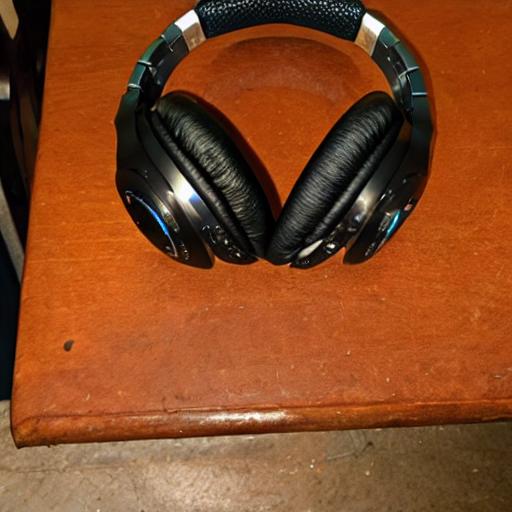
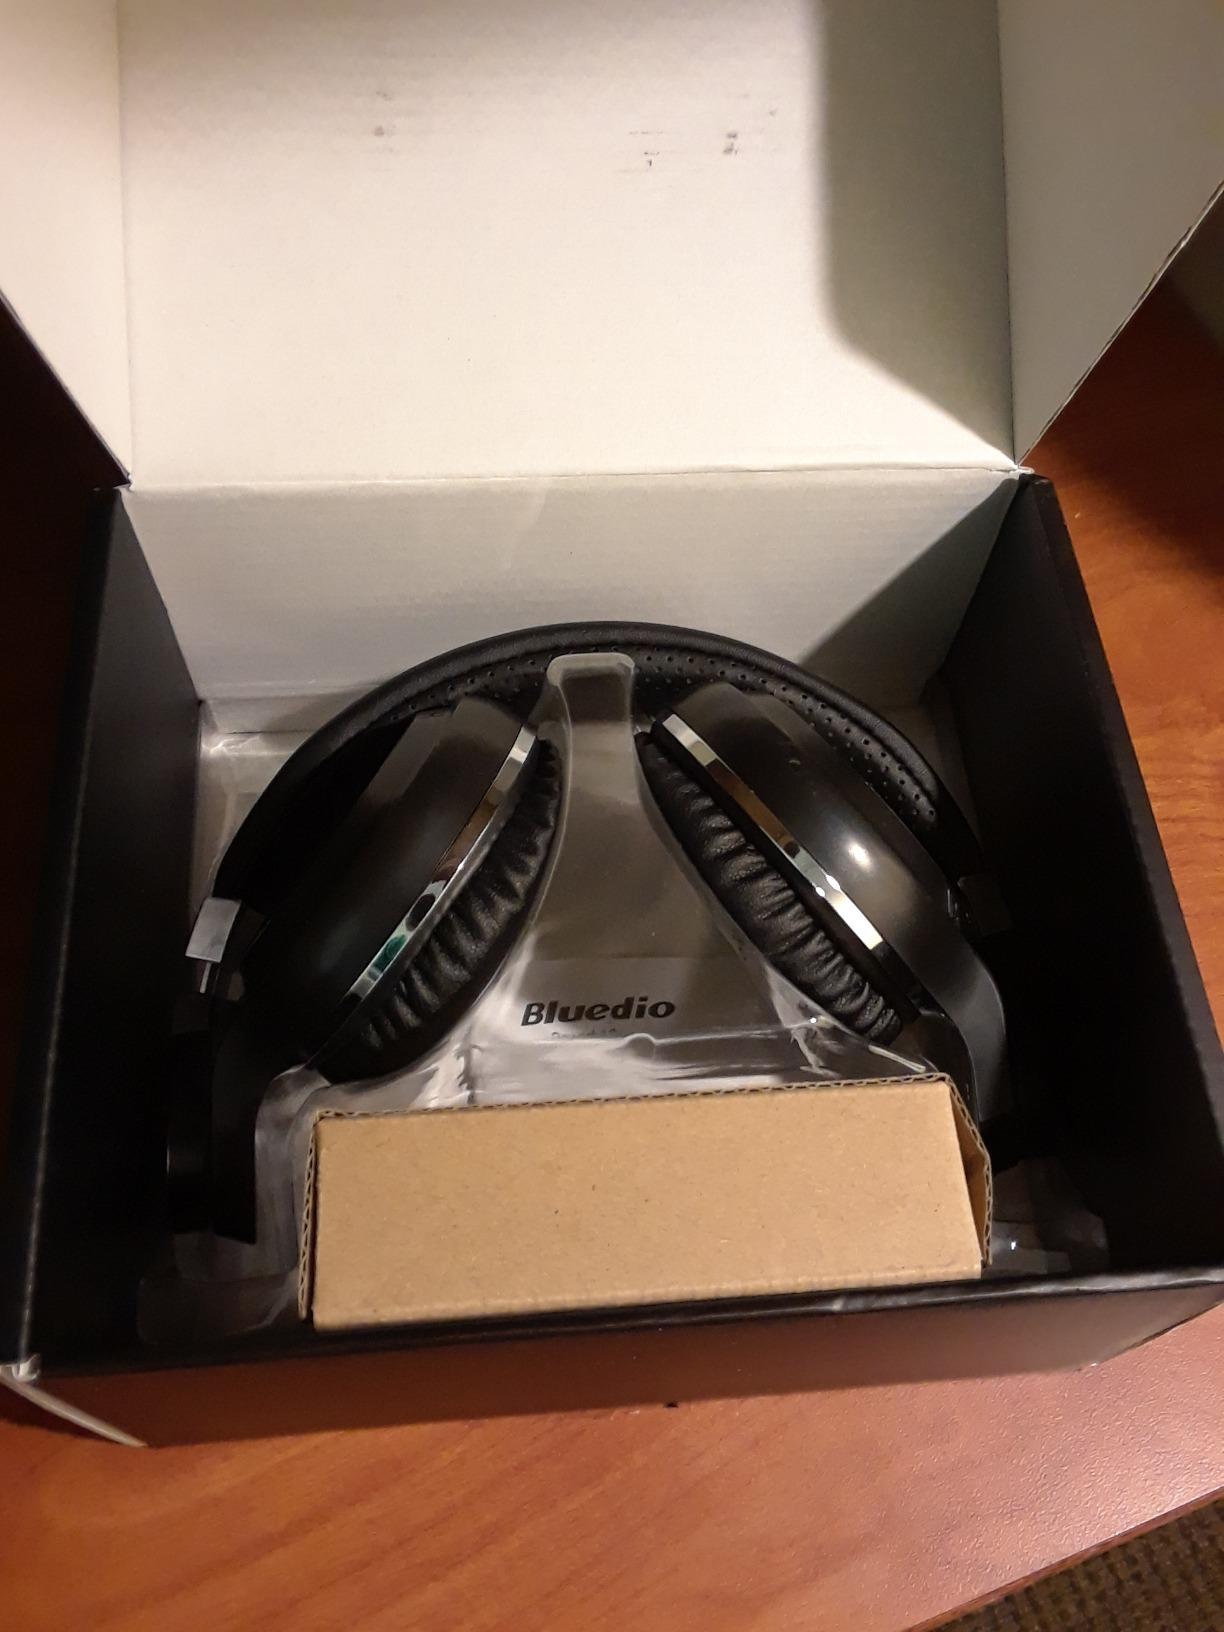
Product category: headphones
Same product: no